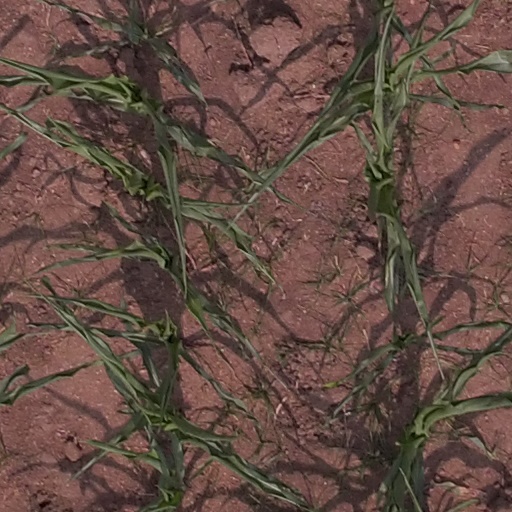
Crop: maize; corn